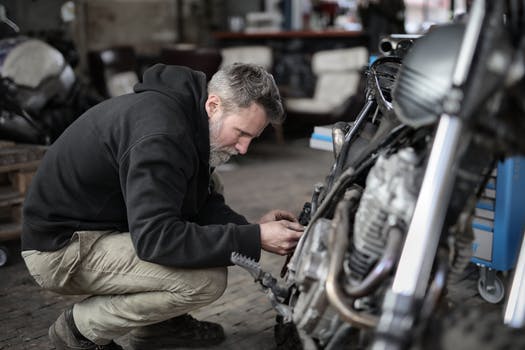
Label: No Watermark